Orites excelsus

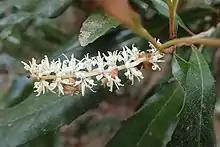
Flower detail

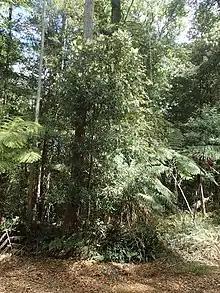
Habit

Orites excelsus, commonly known as prickly ash, mountain silky oak or white beefwood, is a species of flowering plant in the family Proteaceae and is endemic to eastern Australia. It is a medium-sized to tall rainforest tree with oblong to lance-shaped leaves, variously lobed and with teeth on the edges. The flowers are white and arranged in leaf axils in spikes that are shorter than the leaves.